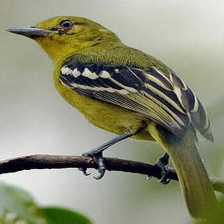
Species: COMMON IORA
Scientific name: AEGITHINA TIPHIA